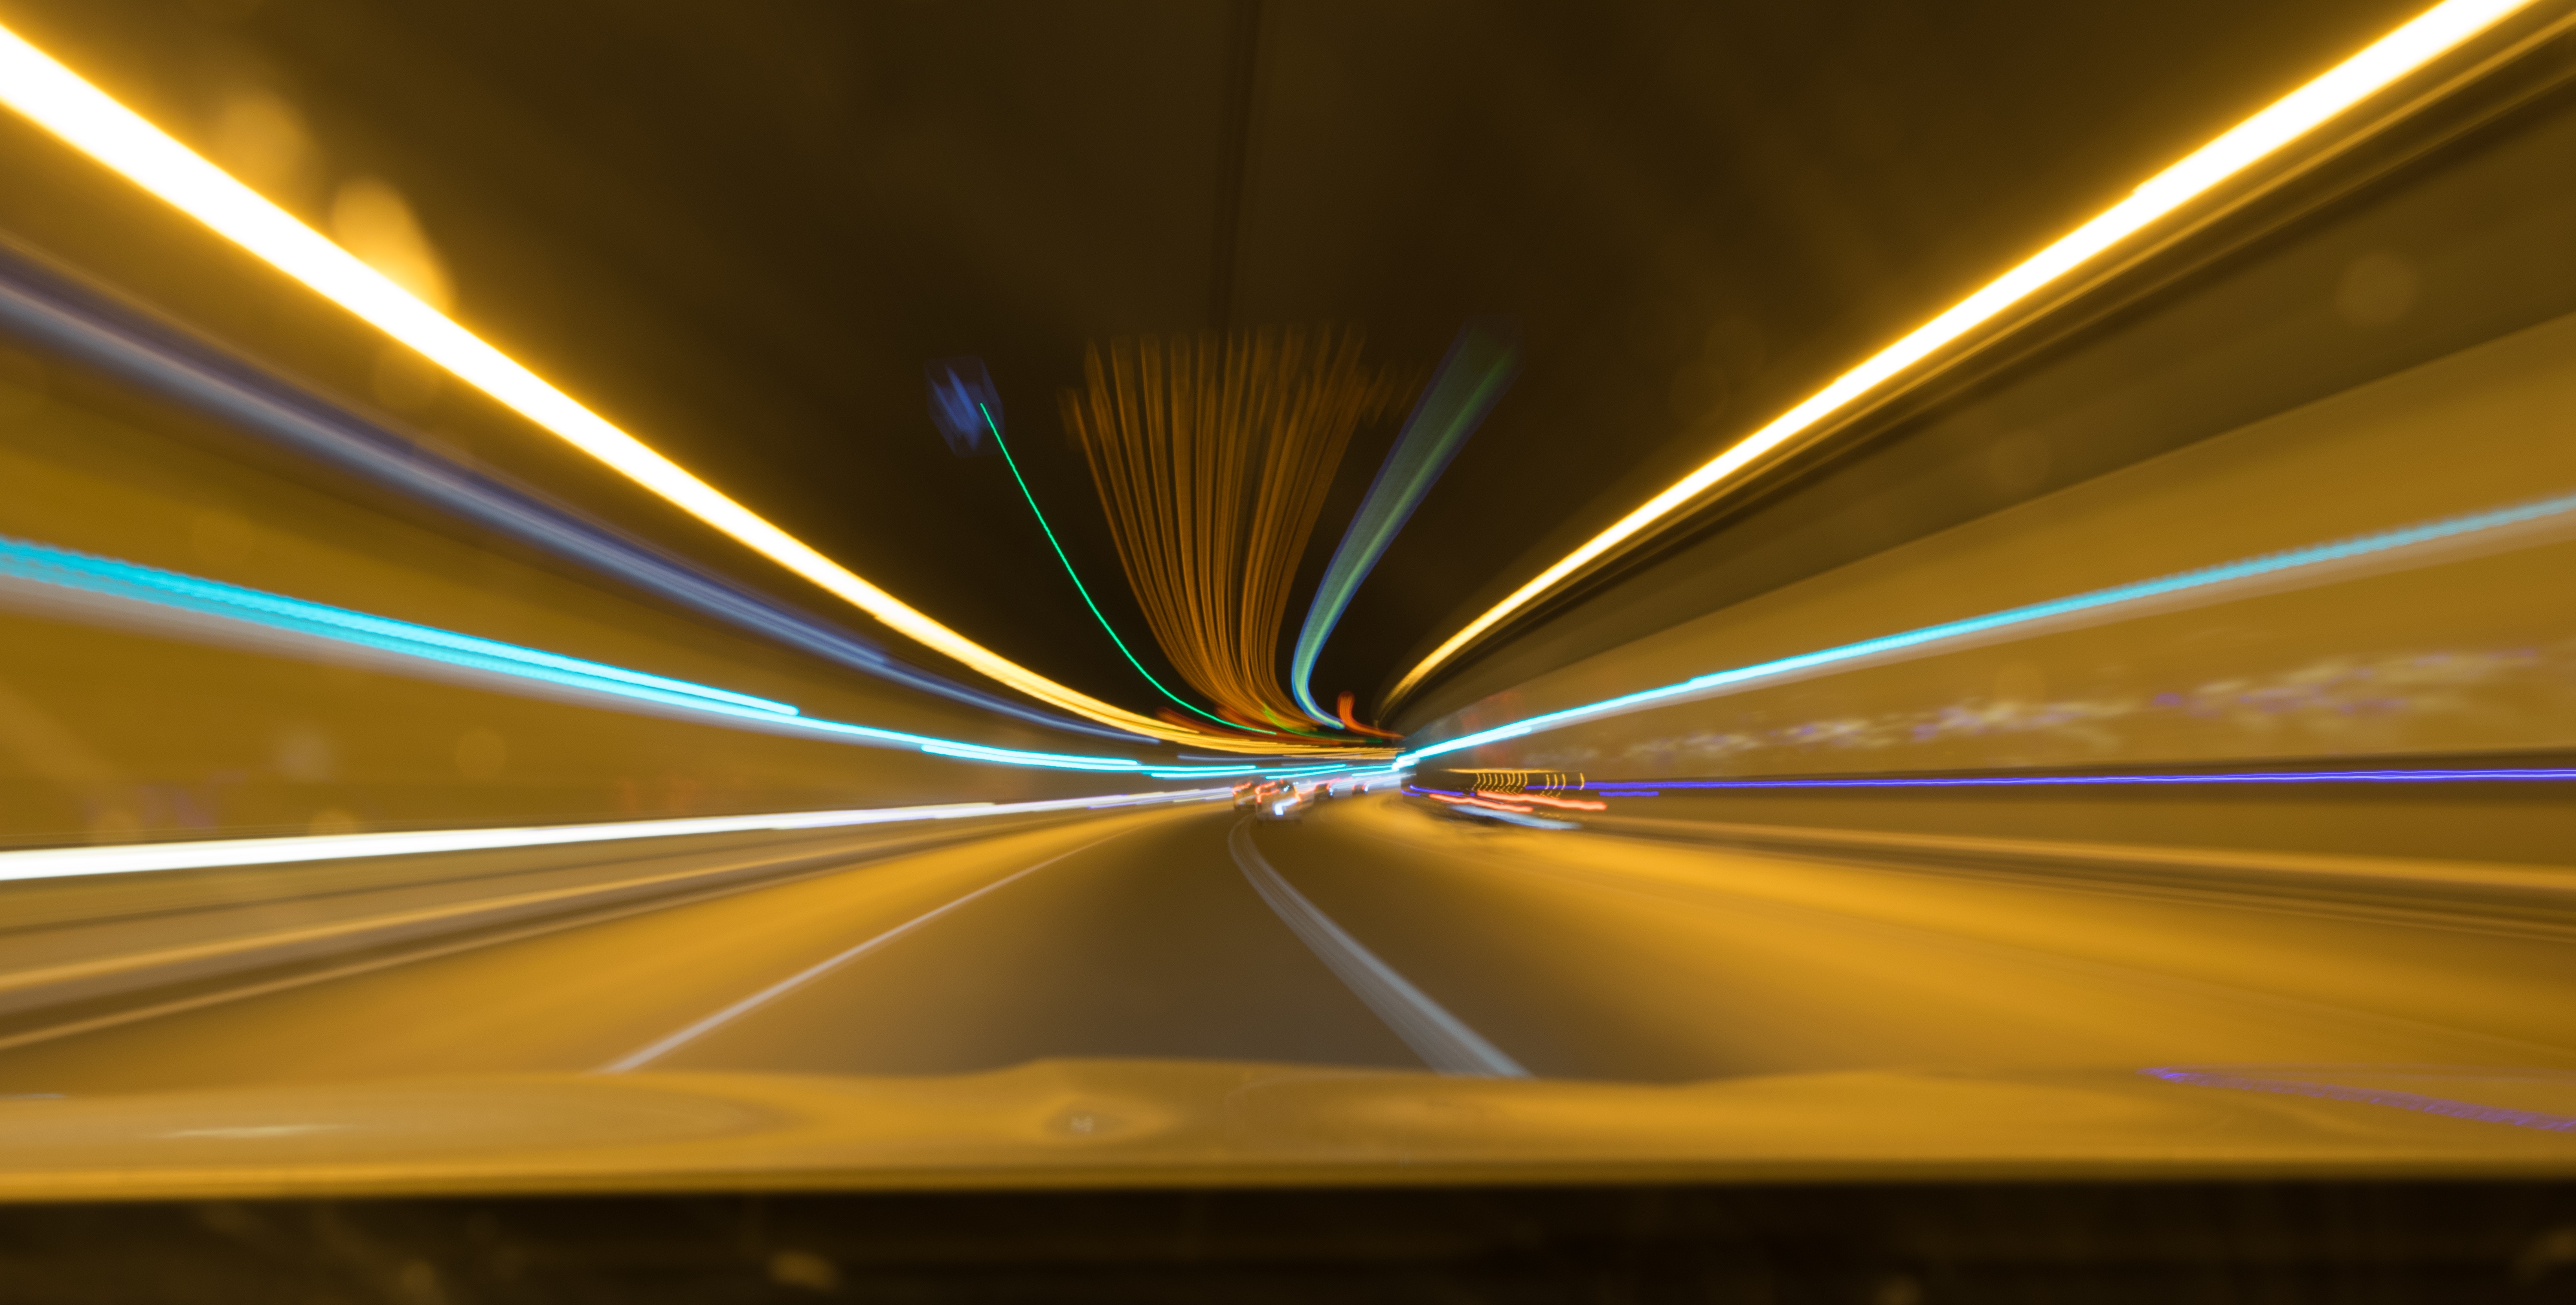
light, road, night, sunlight, highway, tunnel, ceiling, line, reflection, color, yellow, speed, circle, lights, cars, symmetry, shape, long exposition, macro photography, stelae